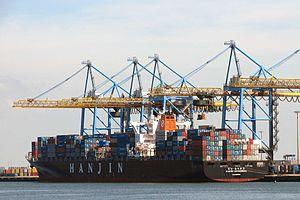
Le port du Havre est un grand port maritime français de commerce et de passagers. C'est aussi un port de plaisance et de pêche sur la Manche.
Les grands ports mondiaux définissent les principaux ports maritimes qui organisent le commerce mondial. Les ports sont d'une importance particulière dans les échanges et nombre d'historiens économiques, comme Fernand Braudel, catégorisent les périodes historiques en fonction de la prééminence de tel ou tel port dans l'histoire.